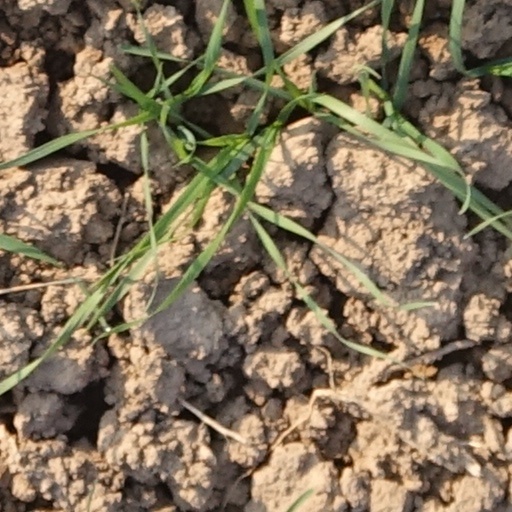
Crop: wheat